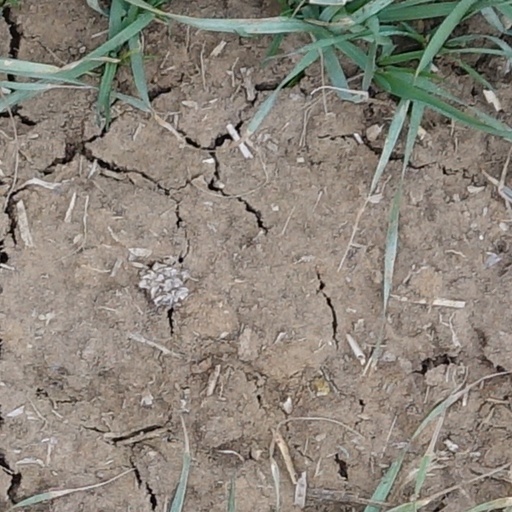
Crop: wheat